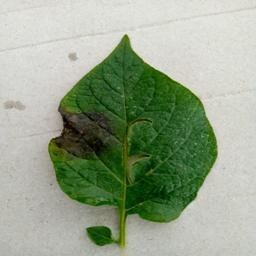
Etiqueta: Late Blight